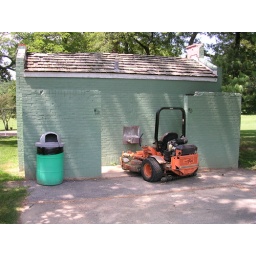
Public restrooms near ball field backstop